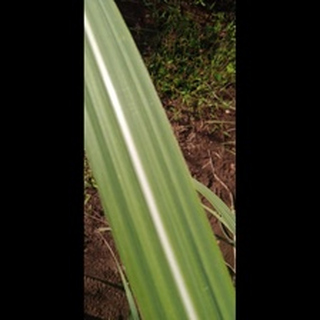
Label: healthy_sugarcane